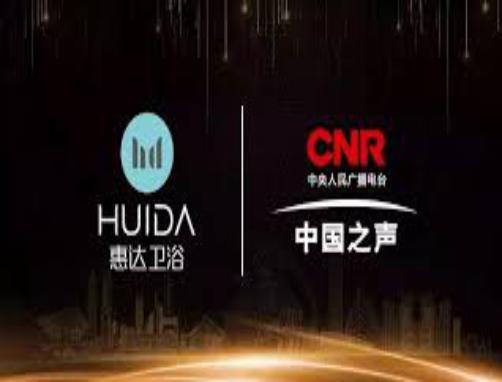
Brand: huida
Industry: Necessities